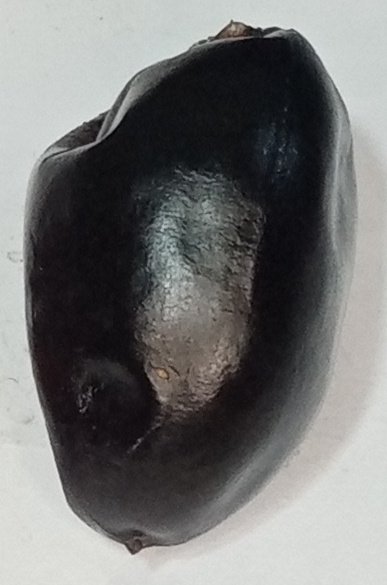
Variety: kupro
Size: large
Grade: grade-1